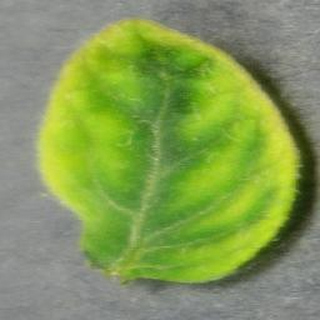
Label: tomato_yellow_leaf_curl_virus